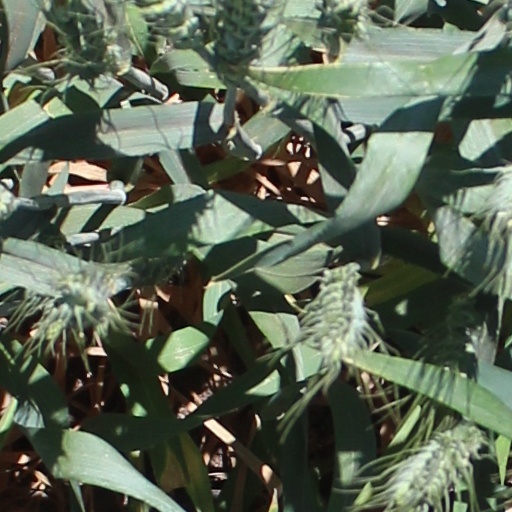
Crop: wheat